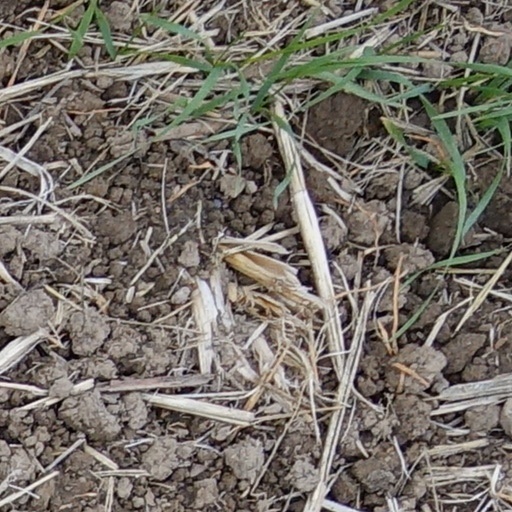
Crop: wheat